1994–1996 United States broadcast television realignment

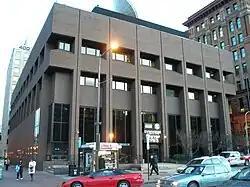
KYW-TV studios in Philadelphia,

The Philadelphia market, however, posed an immediate logistical issue as KYW-TV would replace CBS-owned WCAU-TV; consequently, both NBC and Fox made offers for WCAU-TV, while CBS expressed interest in conducting an asset swap. In September 1994, Fox agreed to purchase existing Philadelphia affiliate WTXF-TV. With NBC remaining as the only bidder for WCAU-TV, talks began in earnest over an swap of stations between the two networks. An early outline leaked to "Mediaweek" had NBC offering KCNC-TV in Denver and KUTV in Salt Lake City to CBS, along with the channel 4 signal in Miami. This was largely confirmed on November 21, 1994, with NBC selling KCNC and KUTV to the Group W–CBS joint venture, along with WTVJ's channel 4 license and transmitter site; CBS would sell to NBC both WCAU-TV and WCIX's channel 6 license and transmitter site. The transmitter and license swap in Miami would see WCIX "move" to channel 4, renamed WFOR-TV, and WTVJ "move" to channel 6.